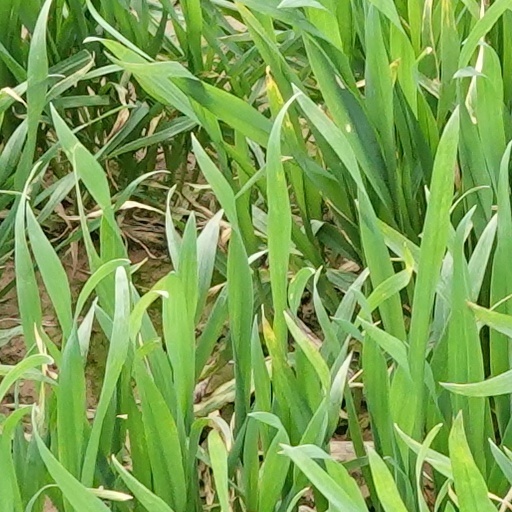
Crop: wheat